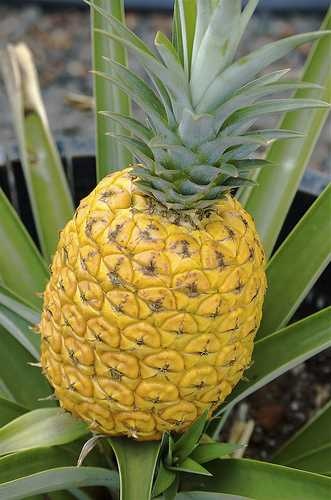
Label: Pineapple